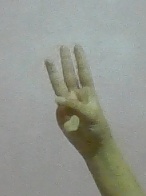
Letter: thaa